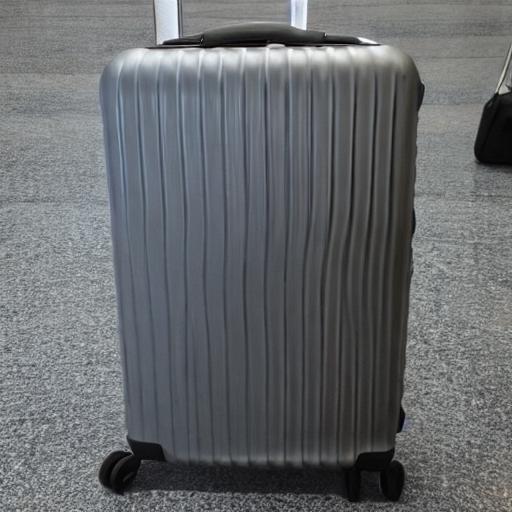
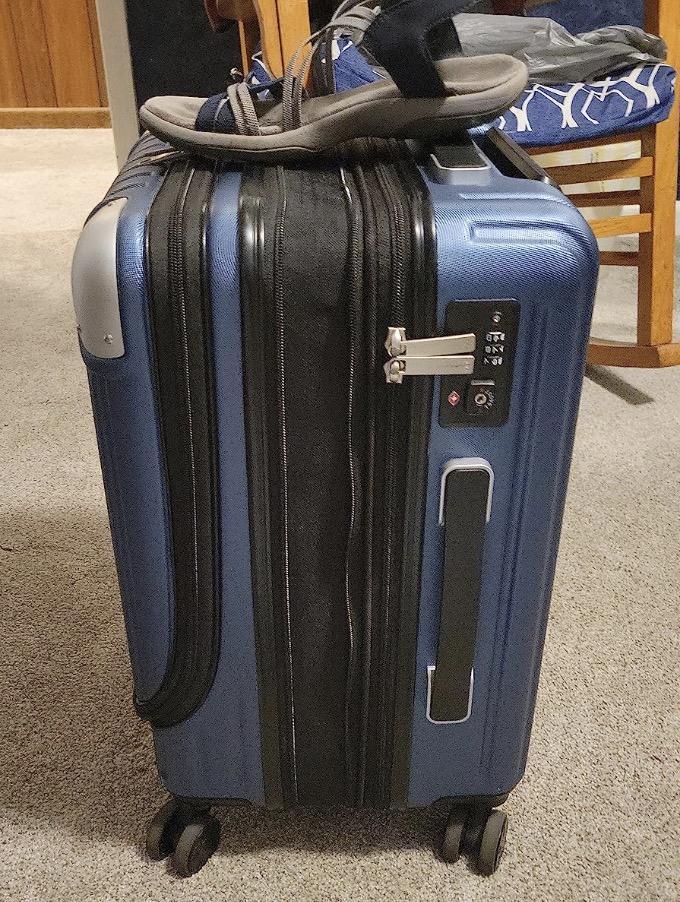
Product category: items_tea
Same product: no